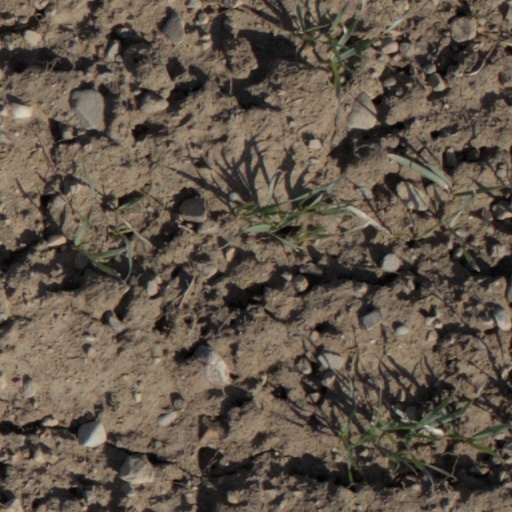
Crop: wheat